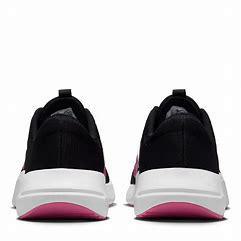
Brand: Nike
Model: In Season Tr 13